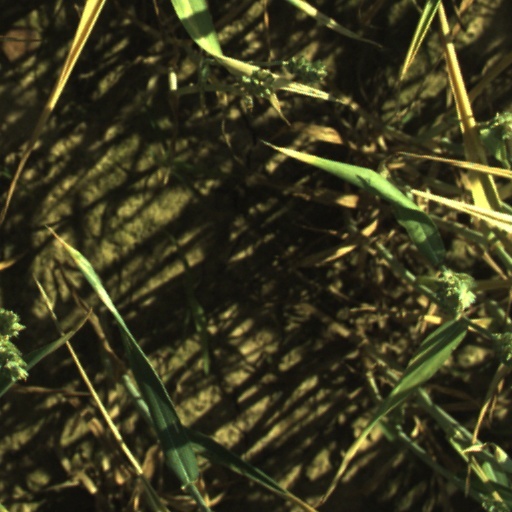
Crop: wheat